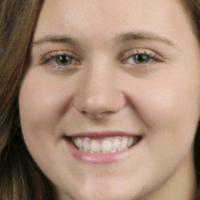
Age group: age 11-20